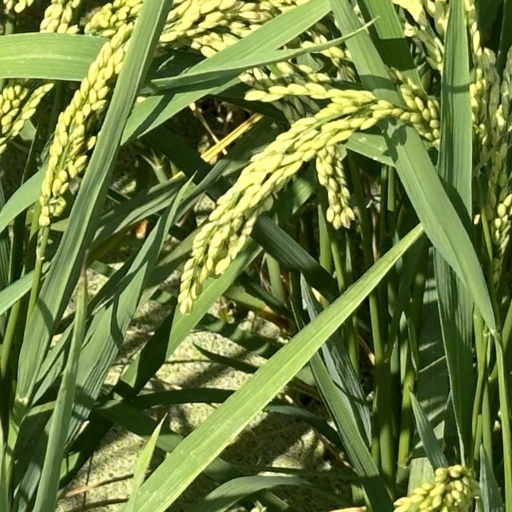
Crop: rice